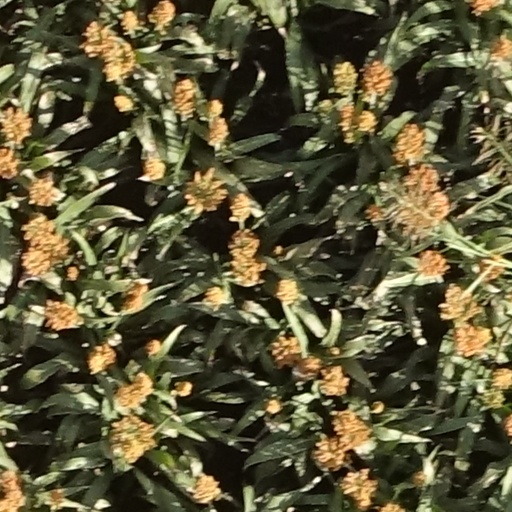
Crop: sorghum